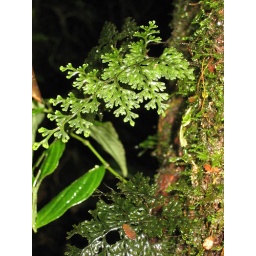
everything in the cloud forest was saturated and had droplets of water beading up.